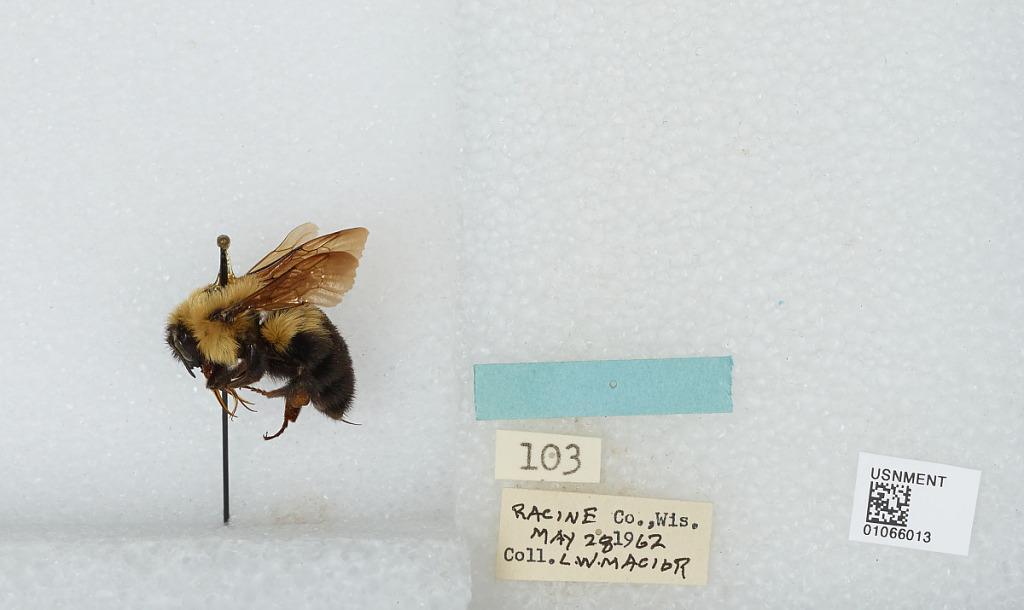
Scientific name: Bombus (Pyrobombus) bimaculatus Cresson
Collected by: L. Macior
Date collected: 1962-5-28
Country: United States
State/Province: Wisconsin
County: Racine
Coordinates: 42.78, -87.76